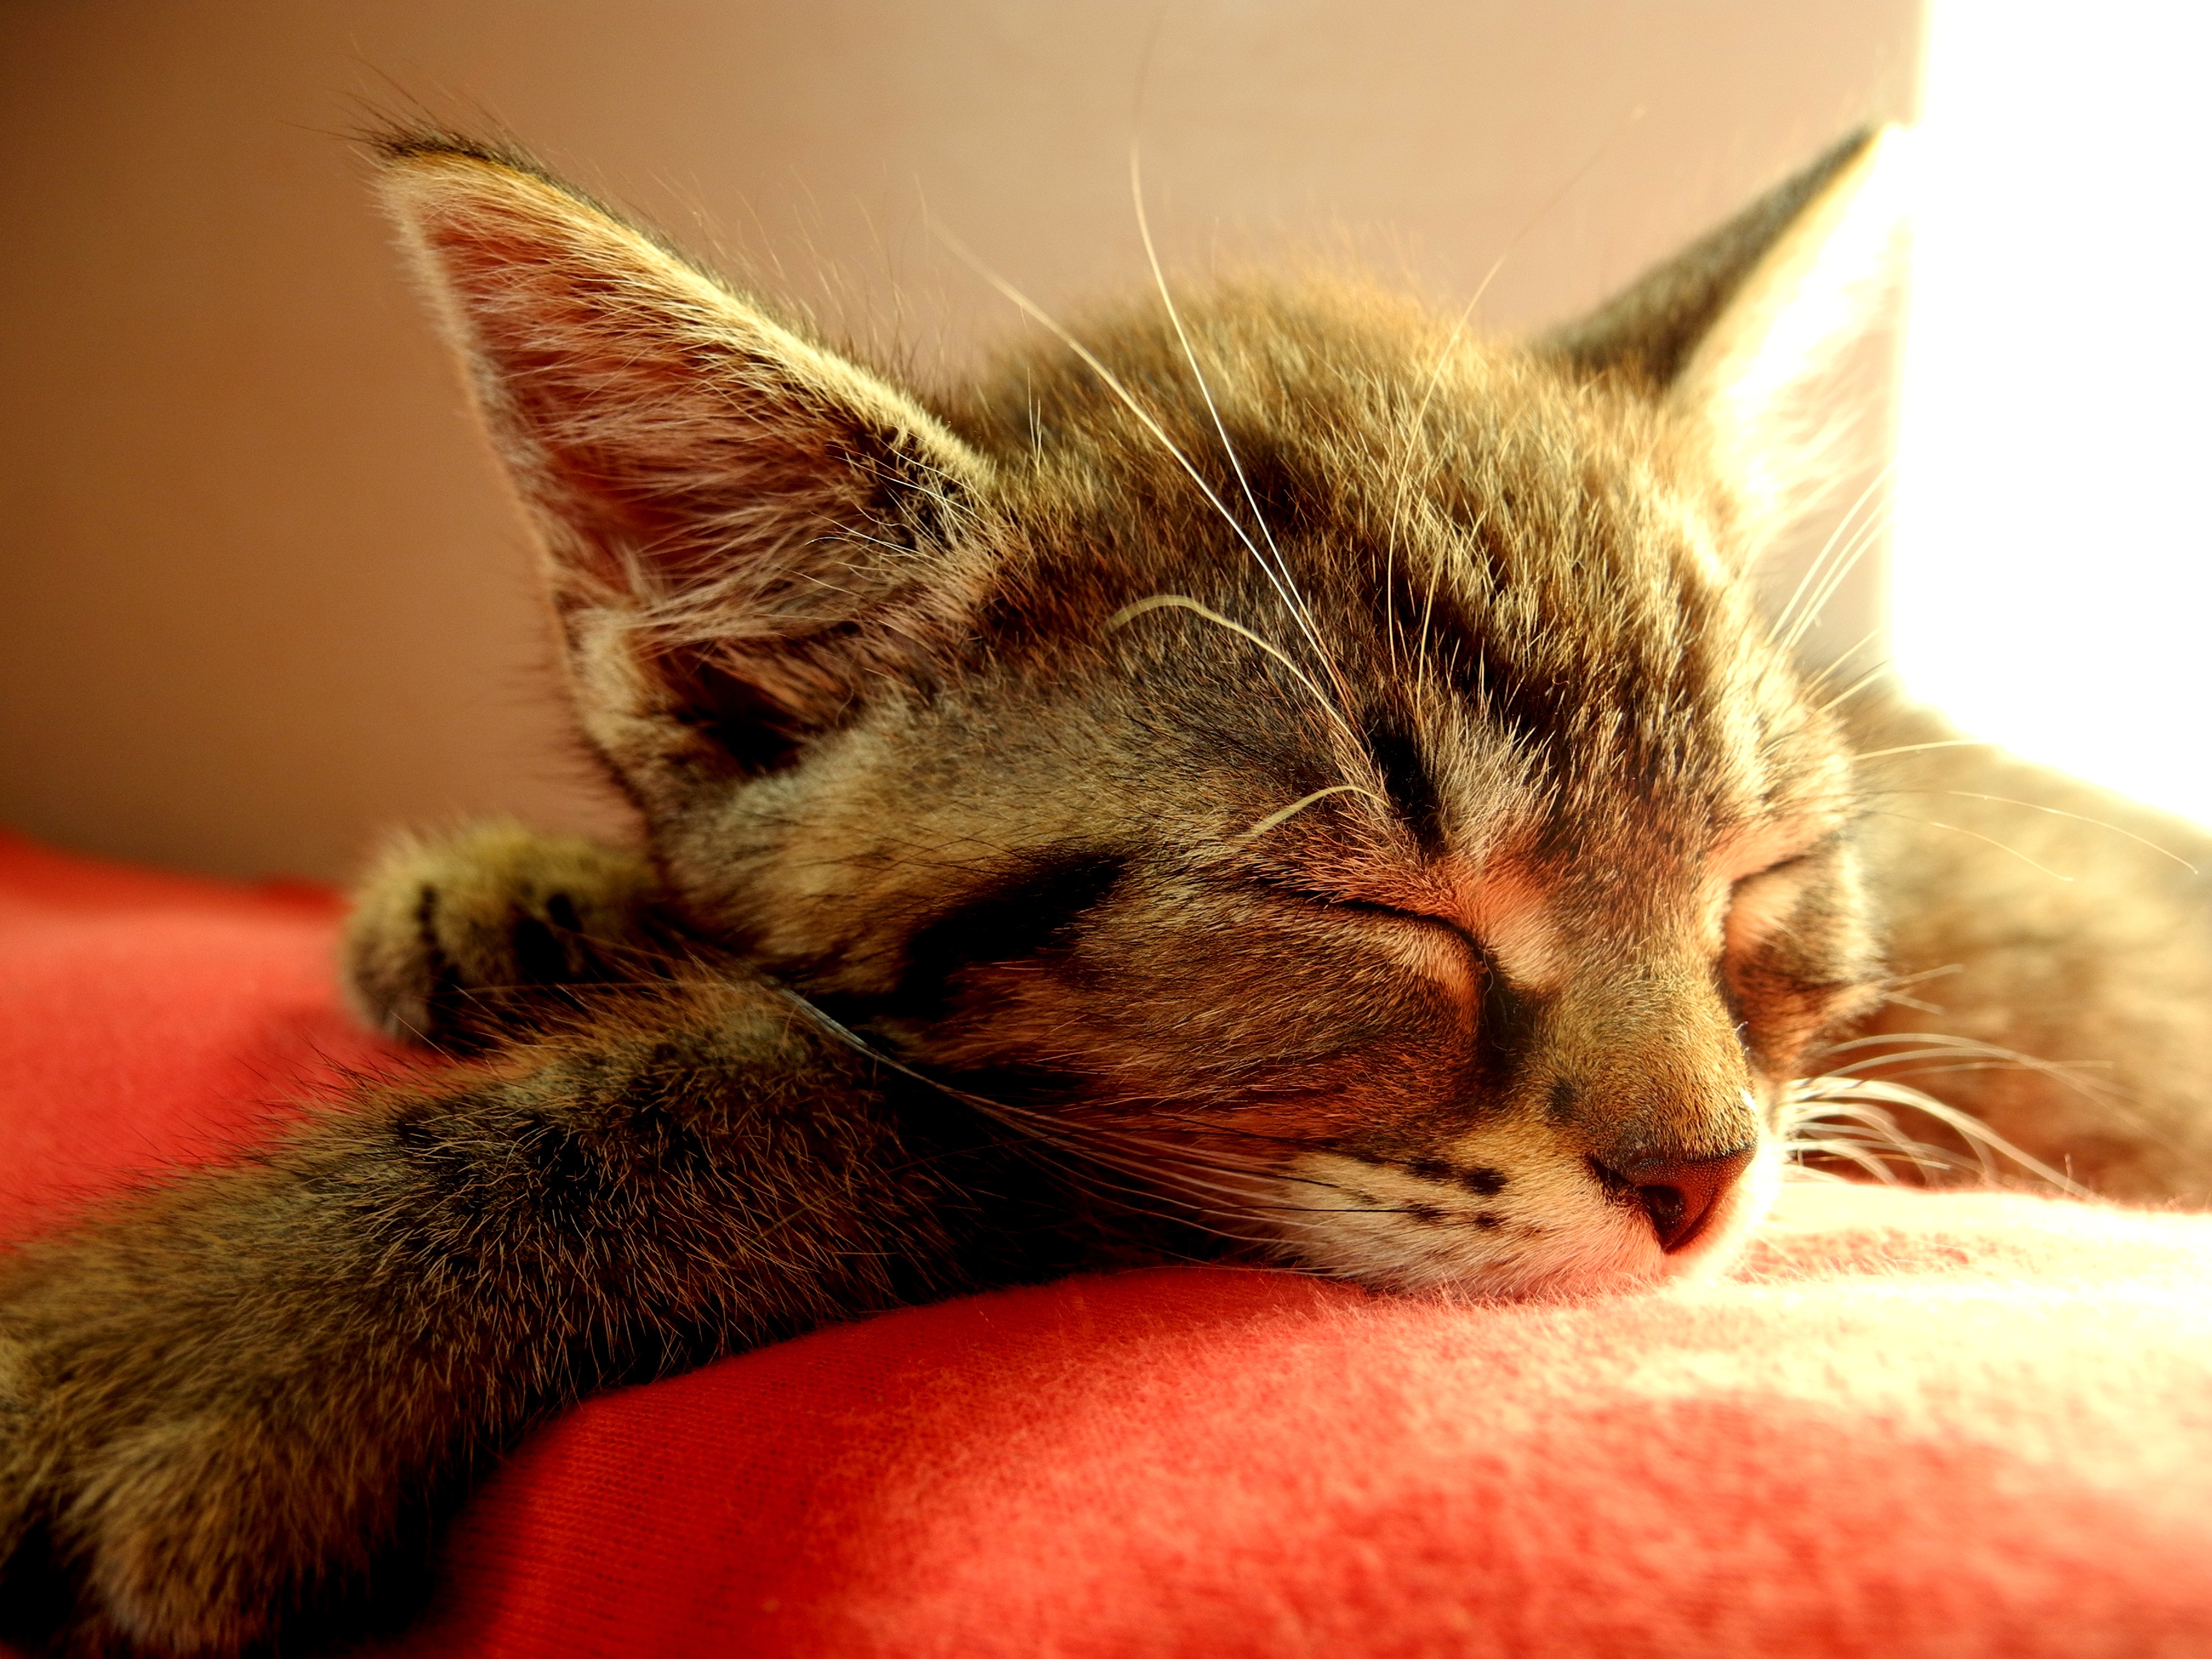
kitten, cat, sleeping, small, mammal, close up, nose, whiskers, kitty, vertebrate, tabby cat, it lies, small to medium sized cats, cat like mammal